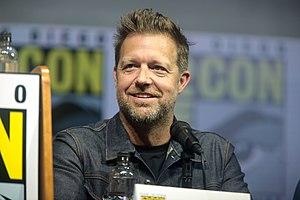
Deadpool 2 est un film de super-héros américain réalisé par David Leitch, sorti en 2018. Il met en scène le personnage du même nom tiré des comics, interprété par Ryan Reynolds.